Voseo

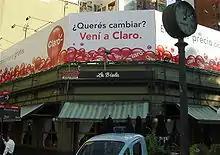
"Voseo" used on a billboard in Buenos Aires, Argentina: "¿Querés cambiar? Vení a Claro" ("Do you want to change? Come to Claro."). In "tuteo", it would have been "¿Quieres cambiar? Ven a Claro."

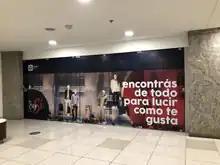
"Voseo" used on signage inside a shopping mall in Tegucigalpa, Honduras: "En City sí encontrás de todo para lucir como te gusta" ("At City you find everything to look how you like"). The "tuteo" equivalent would have been "En City sí encuentras de todo para lucir como te gusta"

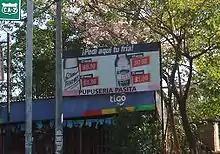
"Voseo" used on a billboard in El Salvador: "¡Pedí aquí tu fría!" ("Order your cold one here!"). The "tuteo" equivalent would have been "¡Pide aquí tu fría!"

The traditional assumption that the Chilean and River Plate "voseo" verb forms are derived from those corresponding to "vosotros" has been challenged as synchronically inadequate in a 2014 article, on the grounds that it requires at least six different rules, including three monophthongization processes that lacks phonological motivation. Alternatively, the article argues that the Chilean and River Plate "voseo" verb forms are synchronically derived from underlying representations that coincide with those corresponding to the non-honorific second person singular "tú". In both Chilean and Rioplatense Spanish, the form assigns stress to the syllable following the verb's root, or its infinitive in the case of the future and conditional conjugations. This alone derives all the Rioplatense verb conjugations, in all tenses. Chilean verb forms also undergo rules of semi-vocalization, vowel raising, and aspiration. In semi-vocalization, becomes the semivowel when after ; thus, becomes , and becomes 'you are'. The vowel raising rule turns stressed into , so becomes . Aspiration, the norm in both Chilean and Rioplatense Spanish, means that syllable or word-final becomes pronounced like an .